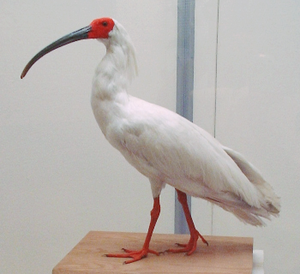
L'Ibis nippon, également connu sous le nom d' Ibis japonais à crête ou Toki, est une espèce d'oiseaux de la famille des Threskiornithidae. Cette espèce est la seule du genre Nipponia.